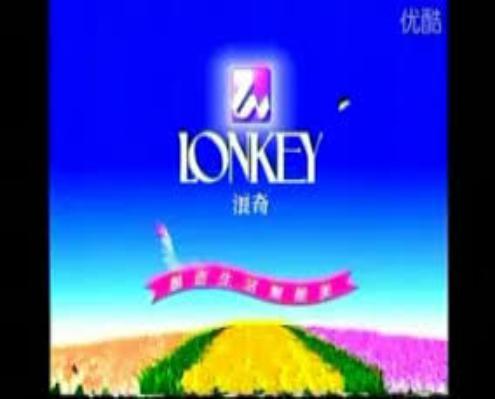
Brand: lonkey
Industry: Necessities